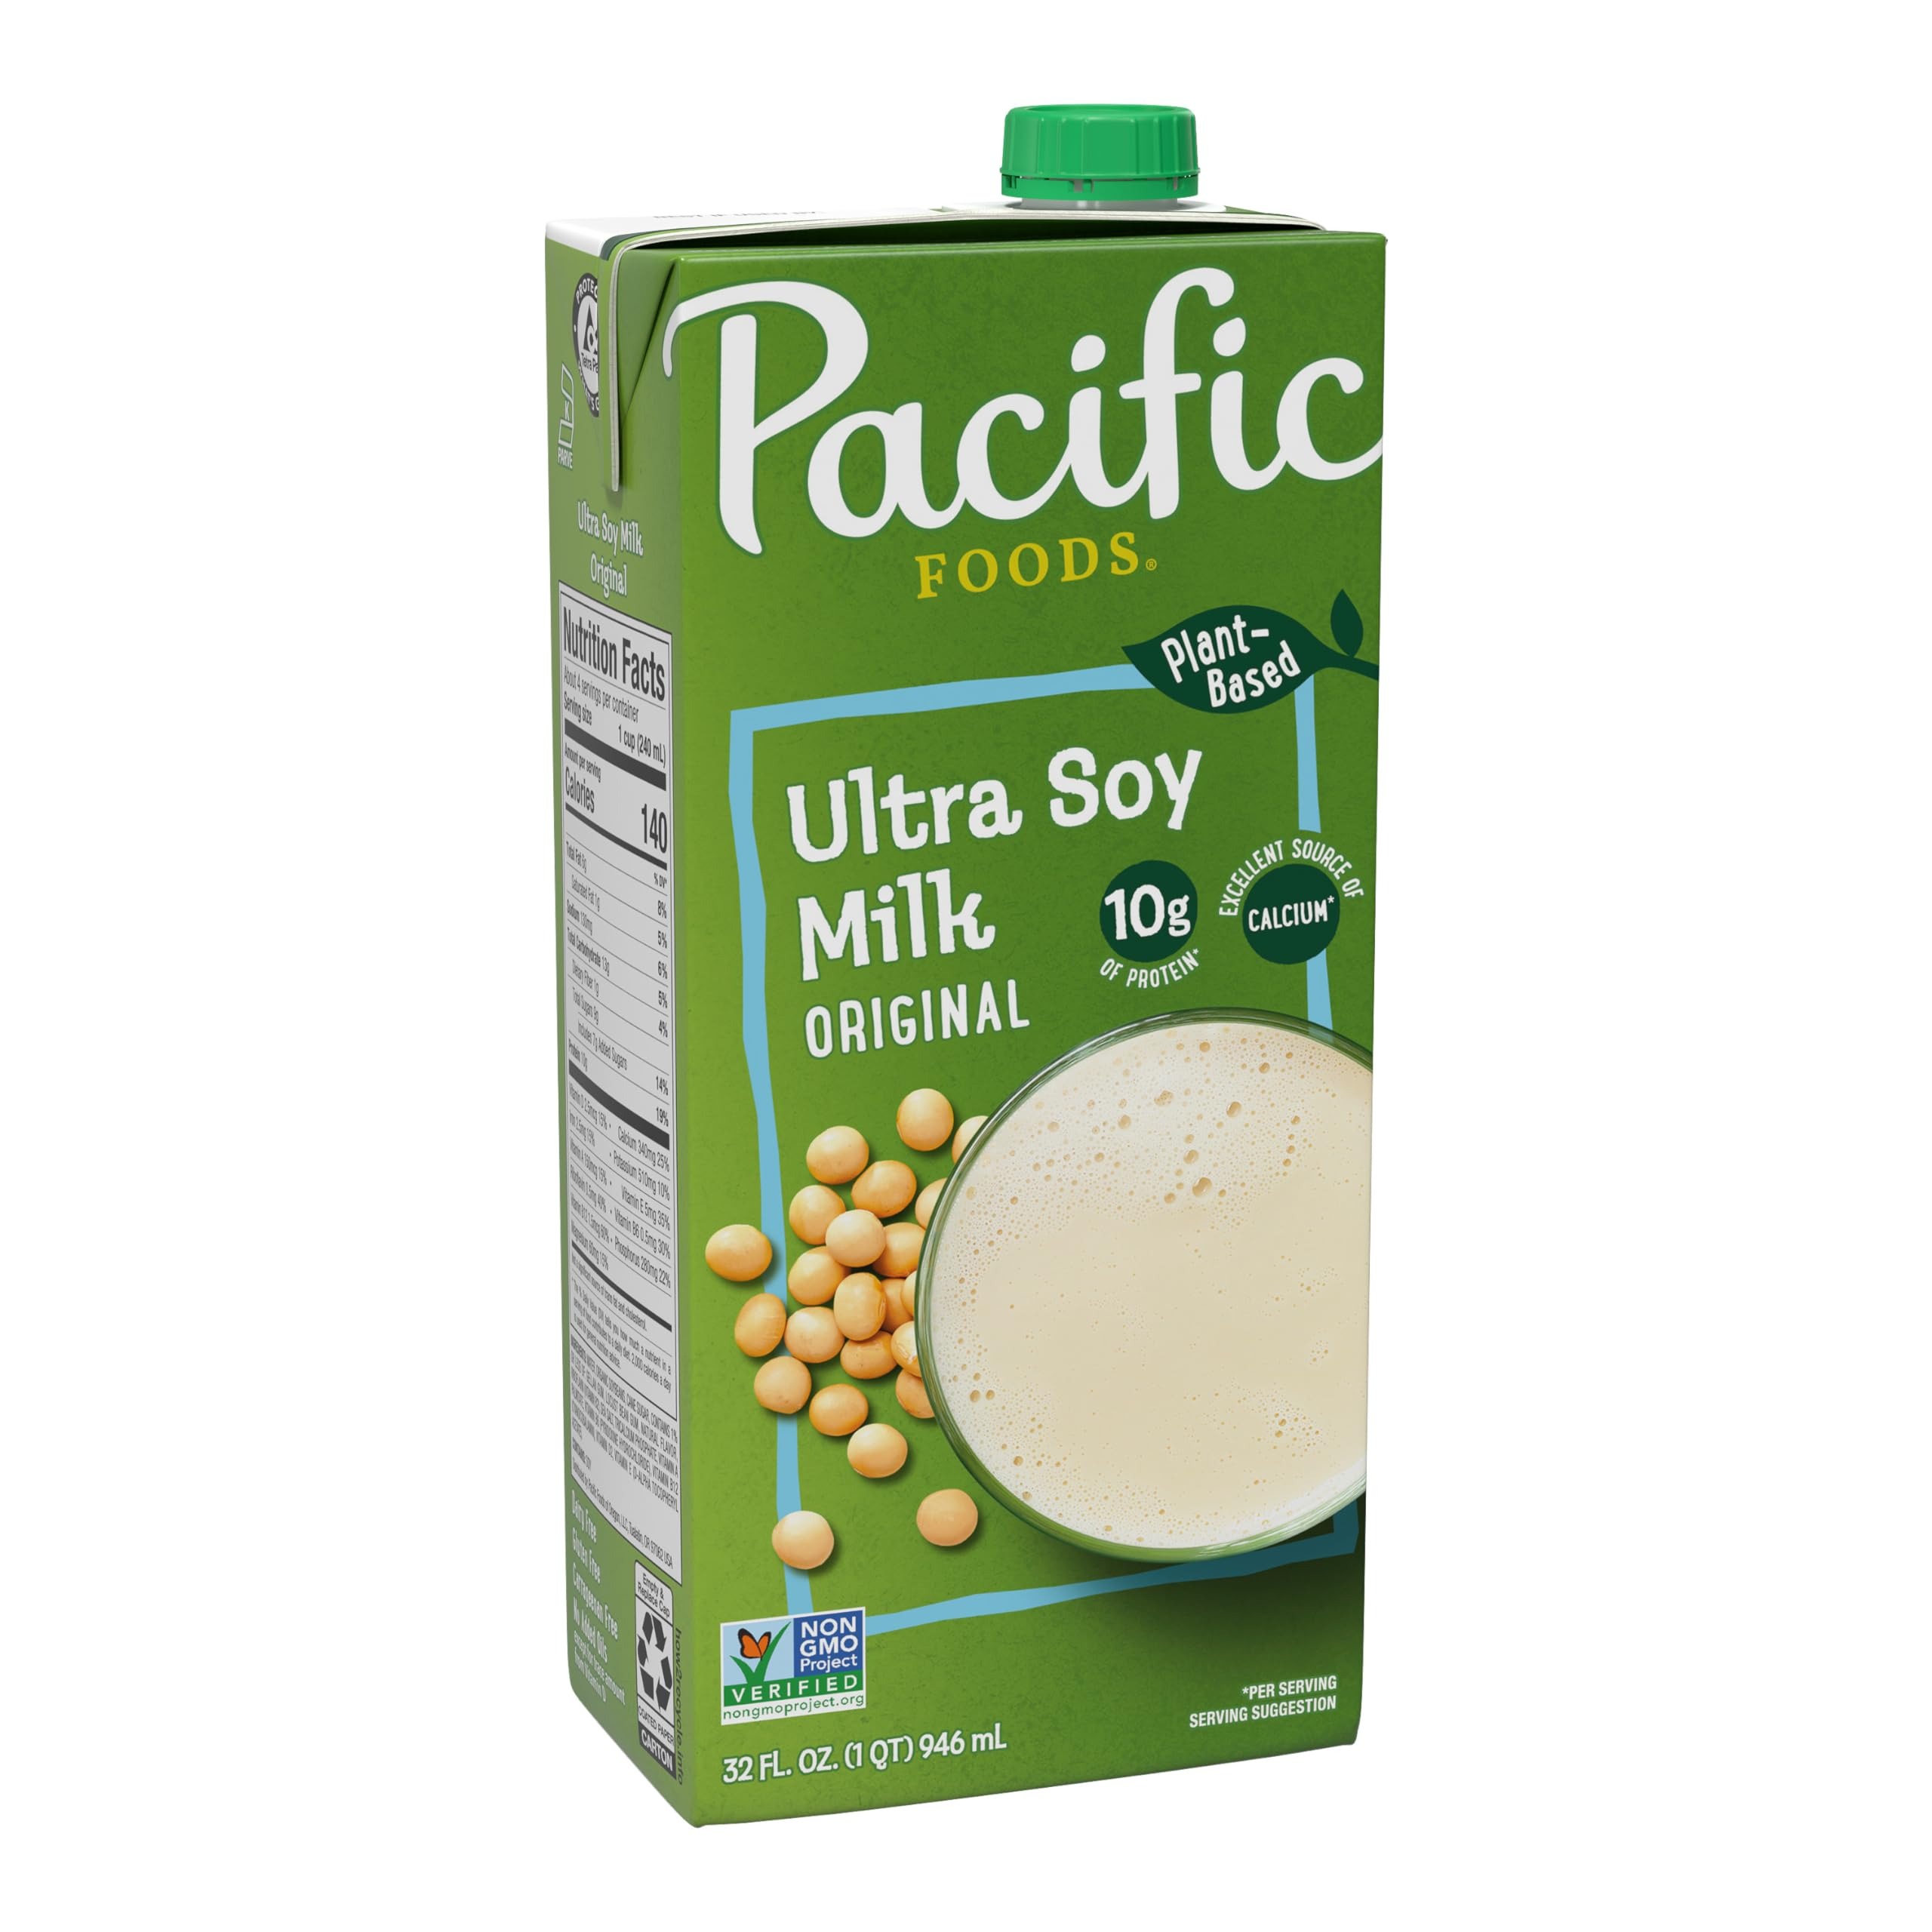
Item Name: Pacific Foods Ultra Soy Non-Dairy Milk, Original, 32 Fl Oz
Bullet Point 1: Great-tasting soy non-dairy beverage with great nutrition, thanks to added calcium and vitamins A and D
Bullet Point 2: Includes a touch of sweetness and a whole lot of essential minerals and vitamins
Bullet Point 3: An excellent source of riboflavin, vitamins B6, B12, D and E, and is enriched with calcium and magnesium
Bullet Point 4: Low-fat, lactose, cholesterol and gluten free, and vegan
Value: 32.0
Unit: Fl Oz

Price: 4.09